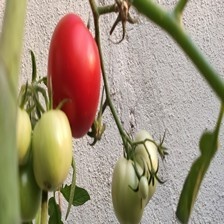
Label: tomato